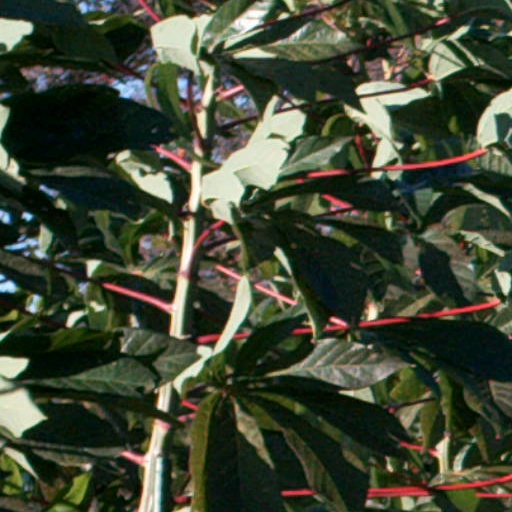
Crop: cassava